Marcos J. Reyes

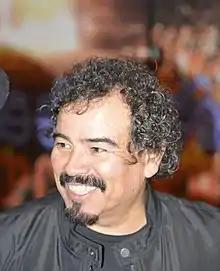

Marcos J. Reyes (born 1960) has been the Latin percussionist for the American progressive soul band War since 1998.